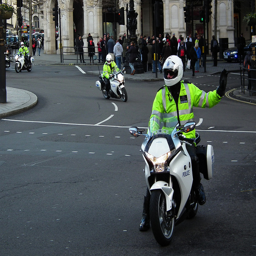
Police officers ride motorcylces in a traffic circle.
A policeman on a motorcycle is directing traffic.
Police on motorcycles are riding on a city street.
A group of three cops riding motorcycles down a street.
a man holds his hand up while riding his motorcycle.